Italy at the 2022 Winter Paralympics

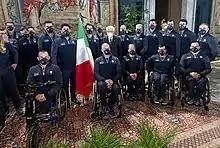
President Sergio Mattarella with the Paralympic team at the ceremony of delivery of the Italian Flag

Italy competed at the 2022 Winter Paralympics in Beijing, China which took place between 4–13 March 2022.